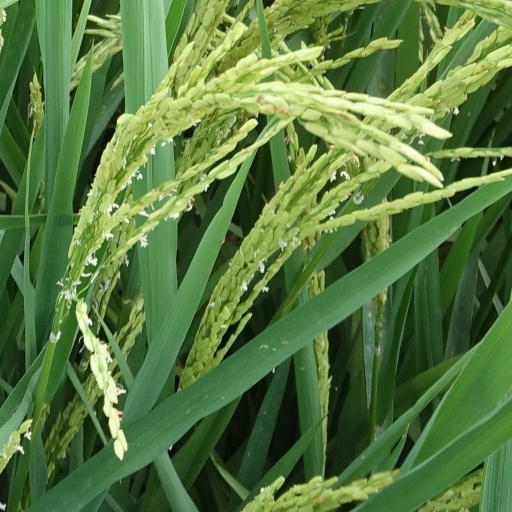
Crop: rice